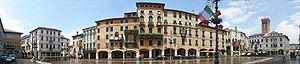
Bassano del Grappa est une ville italienne d'environ 43 500 habitants, située dans la province de Vicence en Vénétie, dans l'Italie nord-orientale.